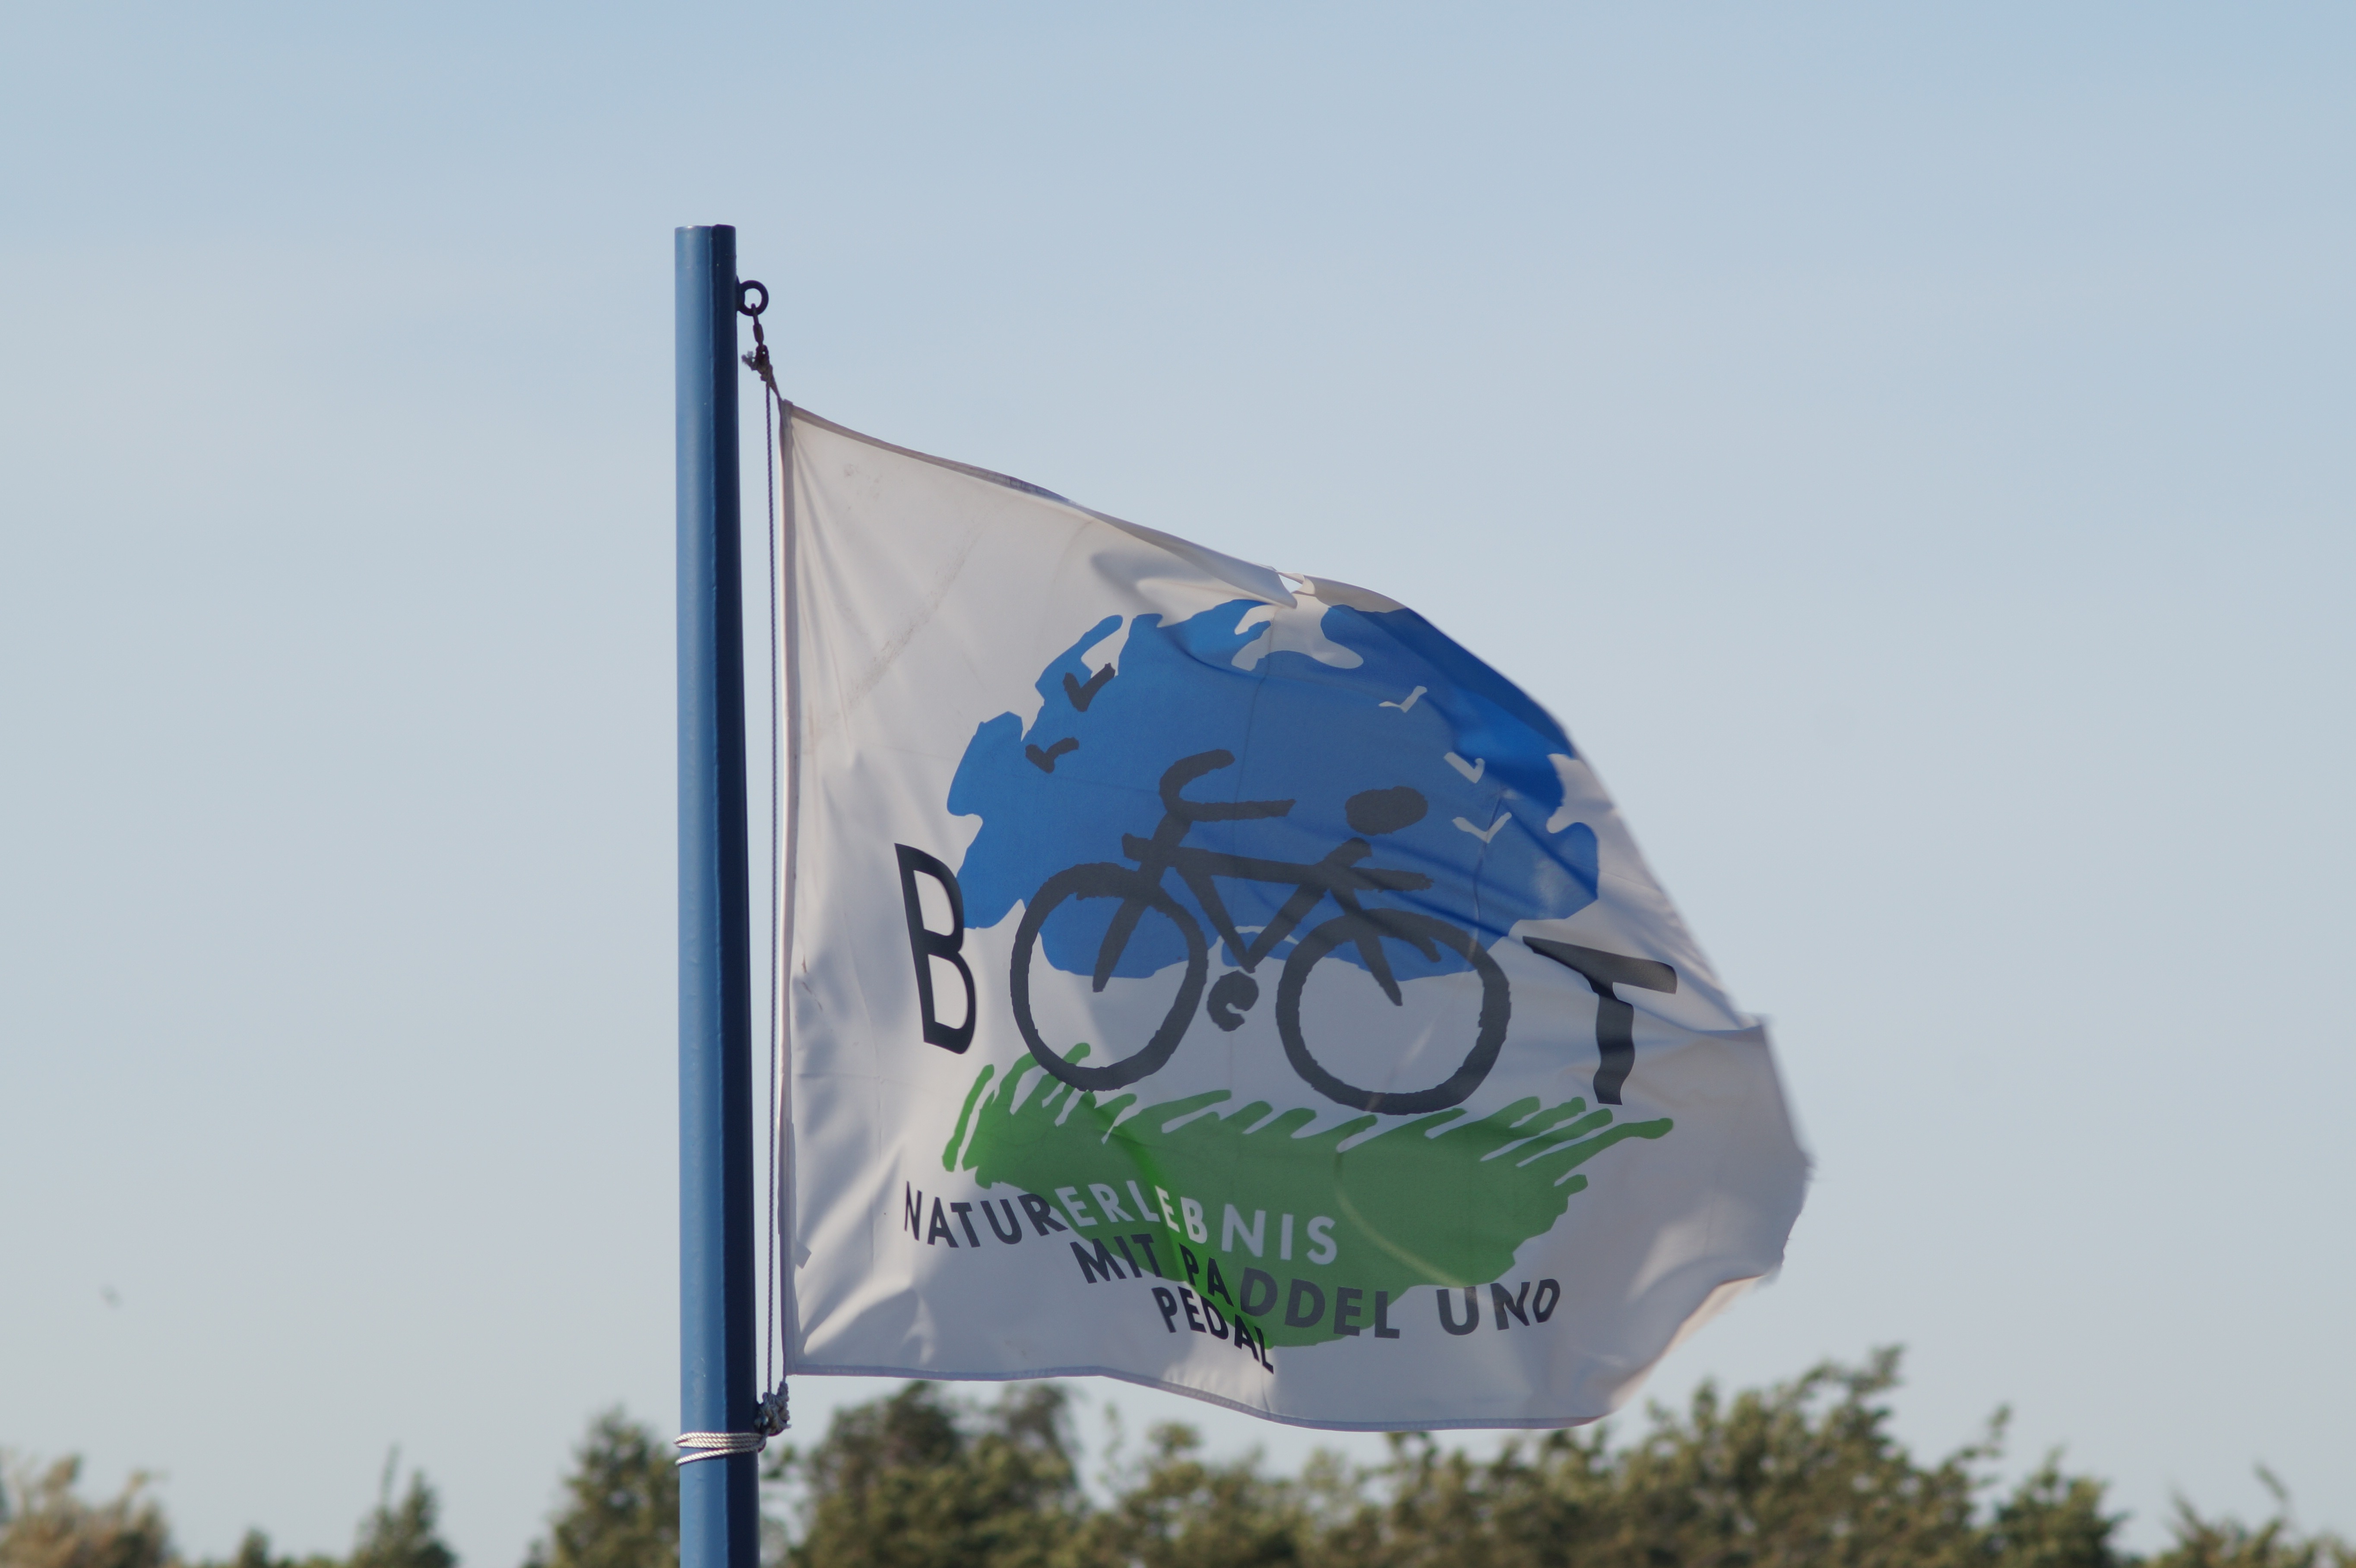
sky, wind, advertising, sign, mast, banner, flag, signage, windy, blow, billboard, flutter, traffic sign, wind direction, since wind, atmosphere of earth